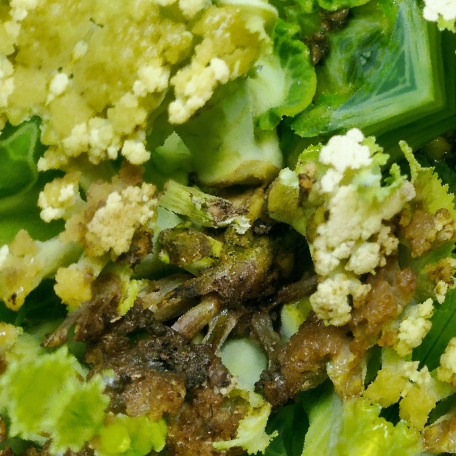
Label: Bacterial spot rot